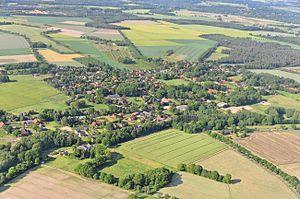
Regesbostel est une municipalité allemande du land de Basse-Saxe, située dans l'arrondissement de Harburg. En 2014, elle comptait 1 069 habitants.